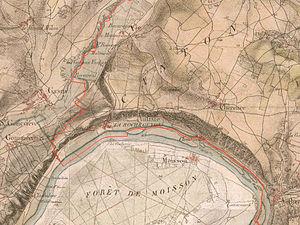
La Roche-Guyon est une commune française située dans le département du Val-d'Oise en région Île-de-France.